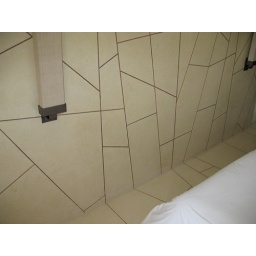
Detail of walls and floor in our room in Veranda Resort and Spa Hua Hin